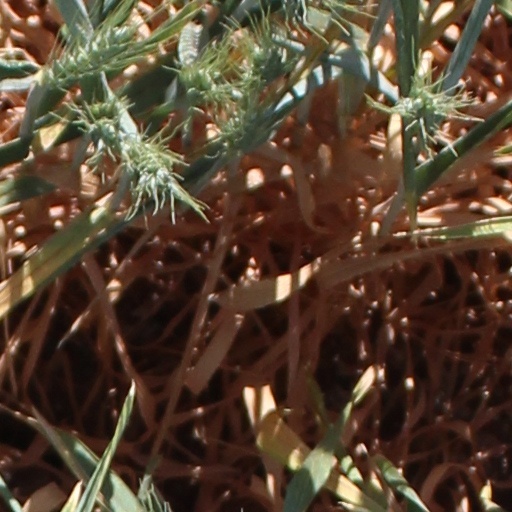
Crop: wheat